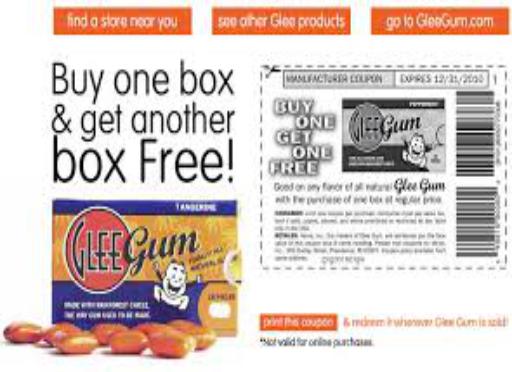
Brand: Glee Gum
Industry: Food